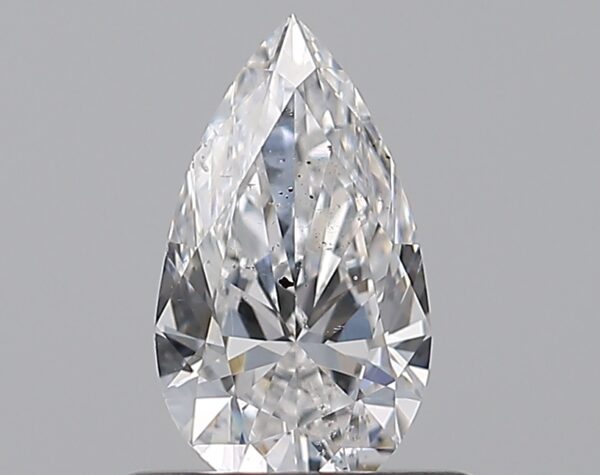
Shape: pear
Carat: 0.5
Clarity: SI2
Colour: E
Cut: EX
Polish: VG
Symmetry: VG
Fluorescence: F
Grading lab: GIA
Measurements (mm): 7.51 x 4.31 x 2.59